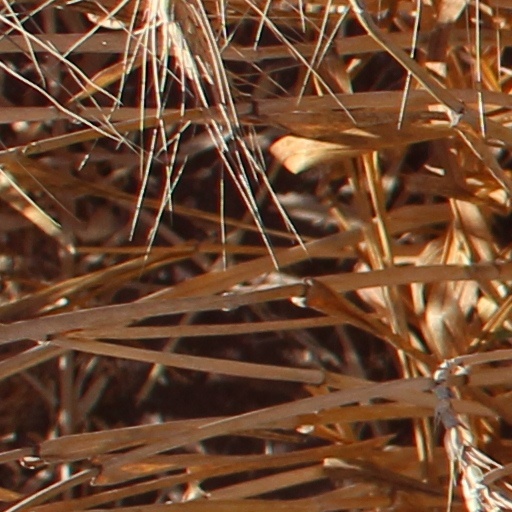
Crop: wheat